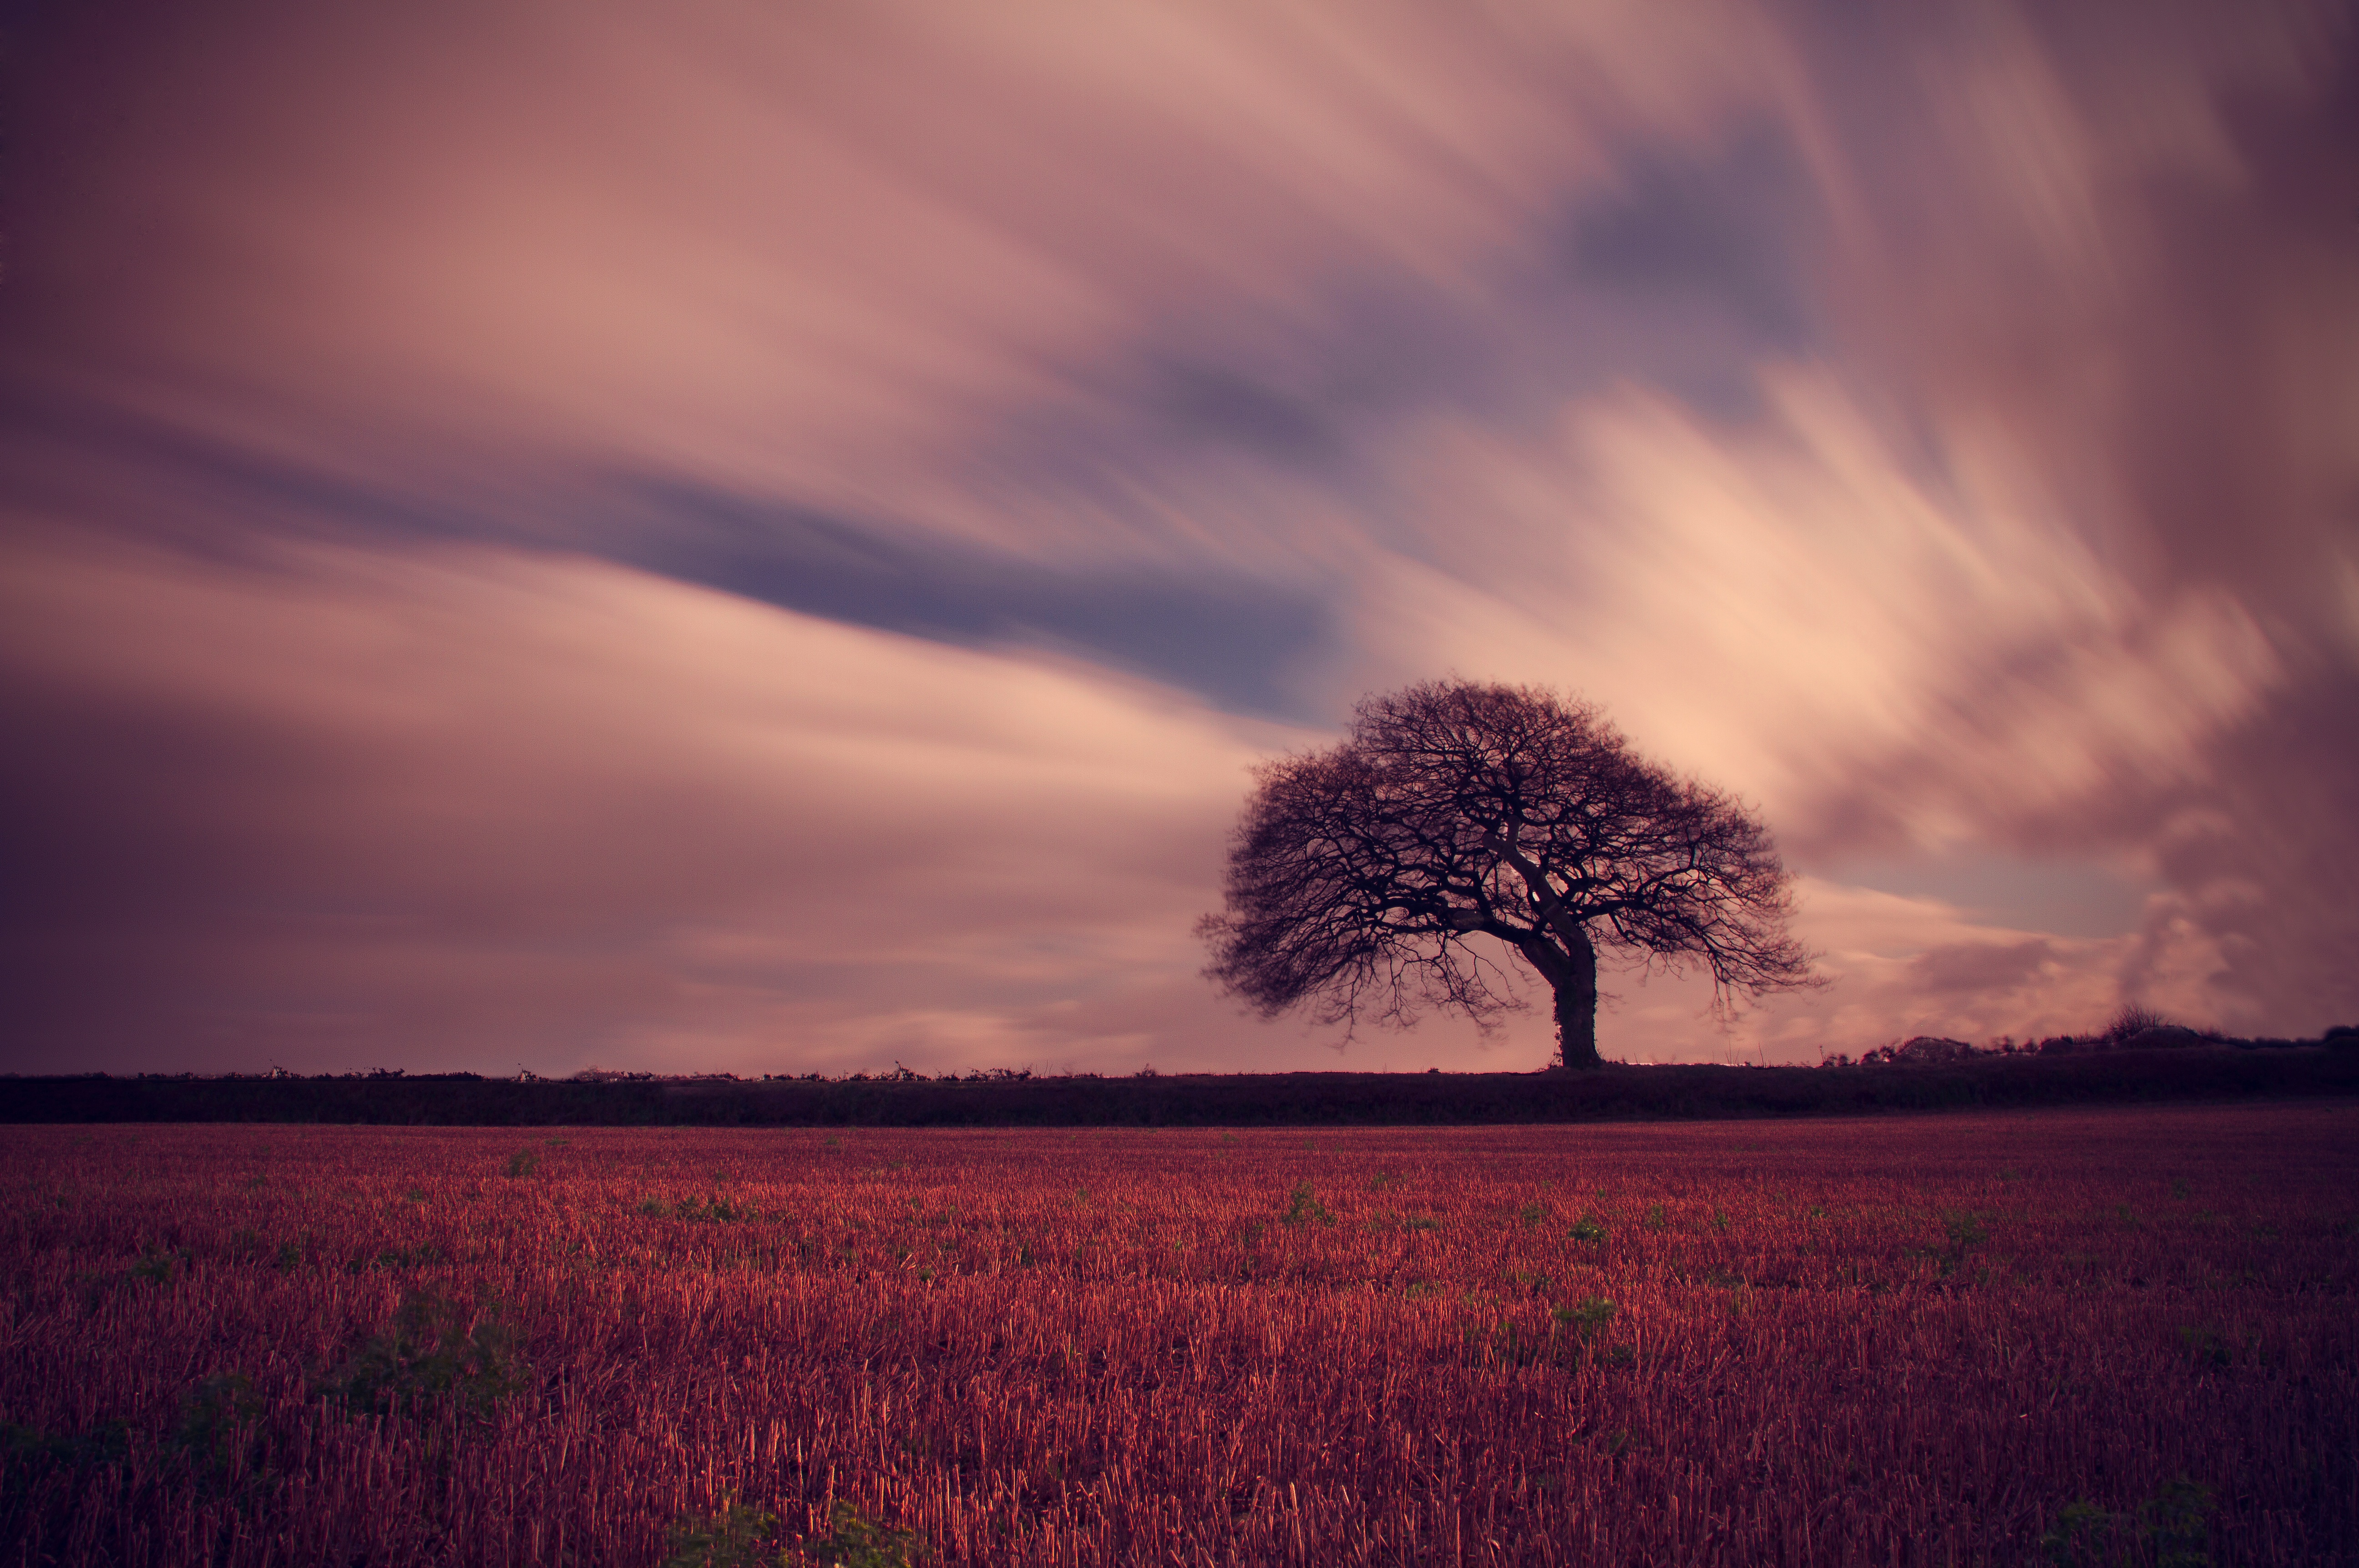
tree, nature, grass, horizon, cloud, plant, sky, sun, sunrise, sunset, field, prairie, sunlight, morning, flower, dawn, dusk, evening, reflection, autumn, agriculture, plain, rural area, meteorological phenomenon, atmospheric phenomenon, grass family, woody plant